The Boat Race 2018

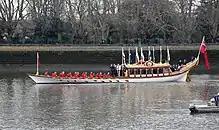
"Gloriana" led the Boat Race flotilla along the Tideway before the races.

Two days before the race, both the Blues boats and the reserve boats practised their starts from the stakeboats on the Championship Course. On the same day, two BBC television cameras located on Putney Bridge and Barnes Bridge were targeted by thieves; their attempts at Putney were thwarted by an off-duty policeman and a Royal National Lifeboat Institution crew, but the gang escaped with one of the cameras on Barnes Bridge.